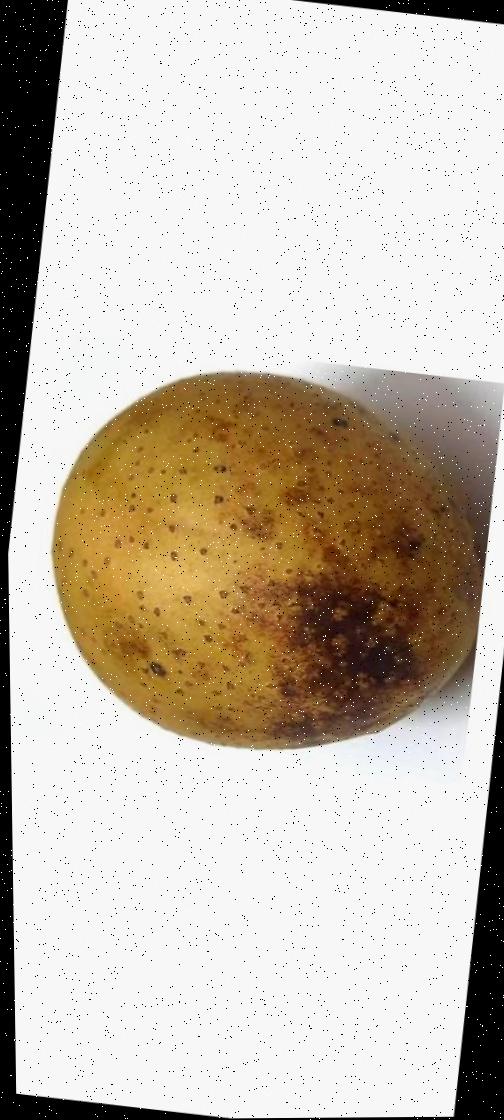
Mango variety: Gourmoti